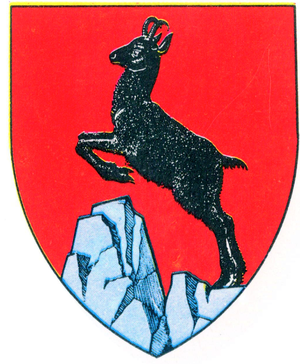
Neamț est un județ situé dans le nord-est du pays, en Moldavie roumaine, dans la région de développement Nord-Est, et dont le chef-lieu est la ville de Piatra Neamț.